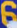
Number: 6